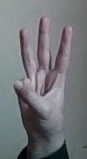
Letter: thaa